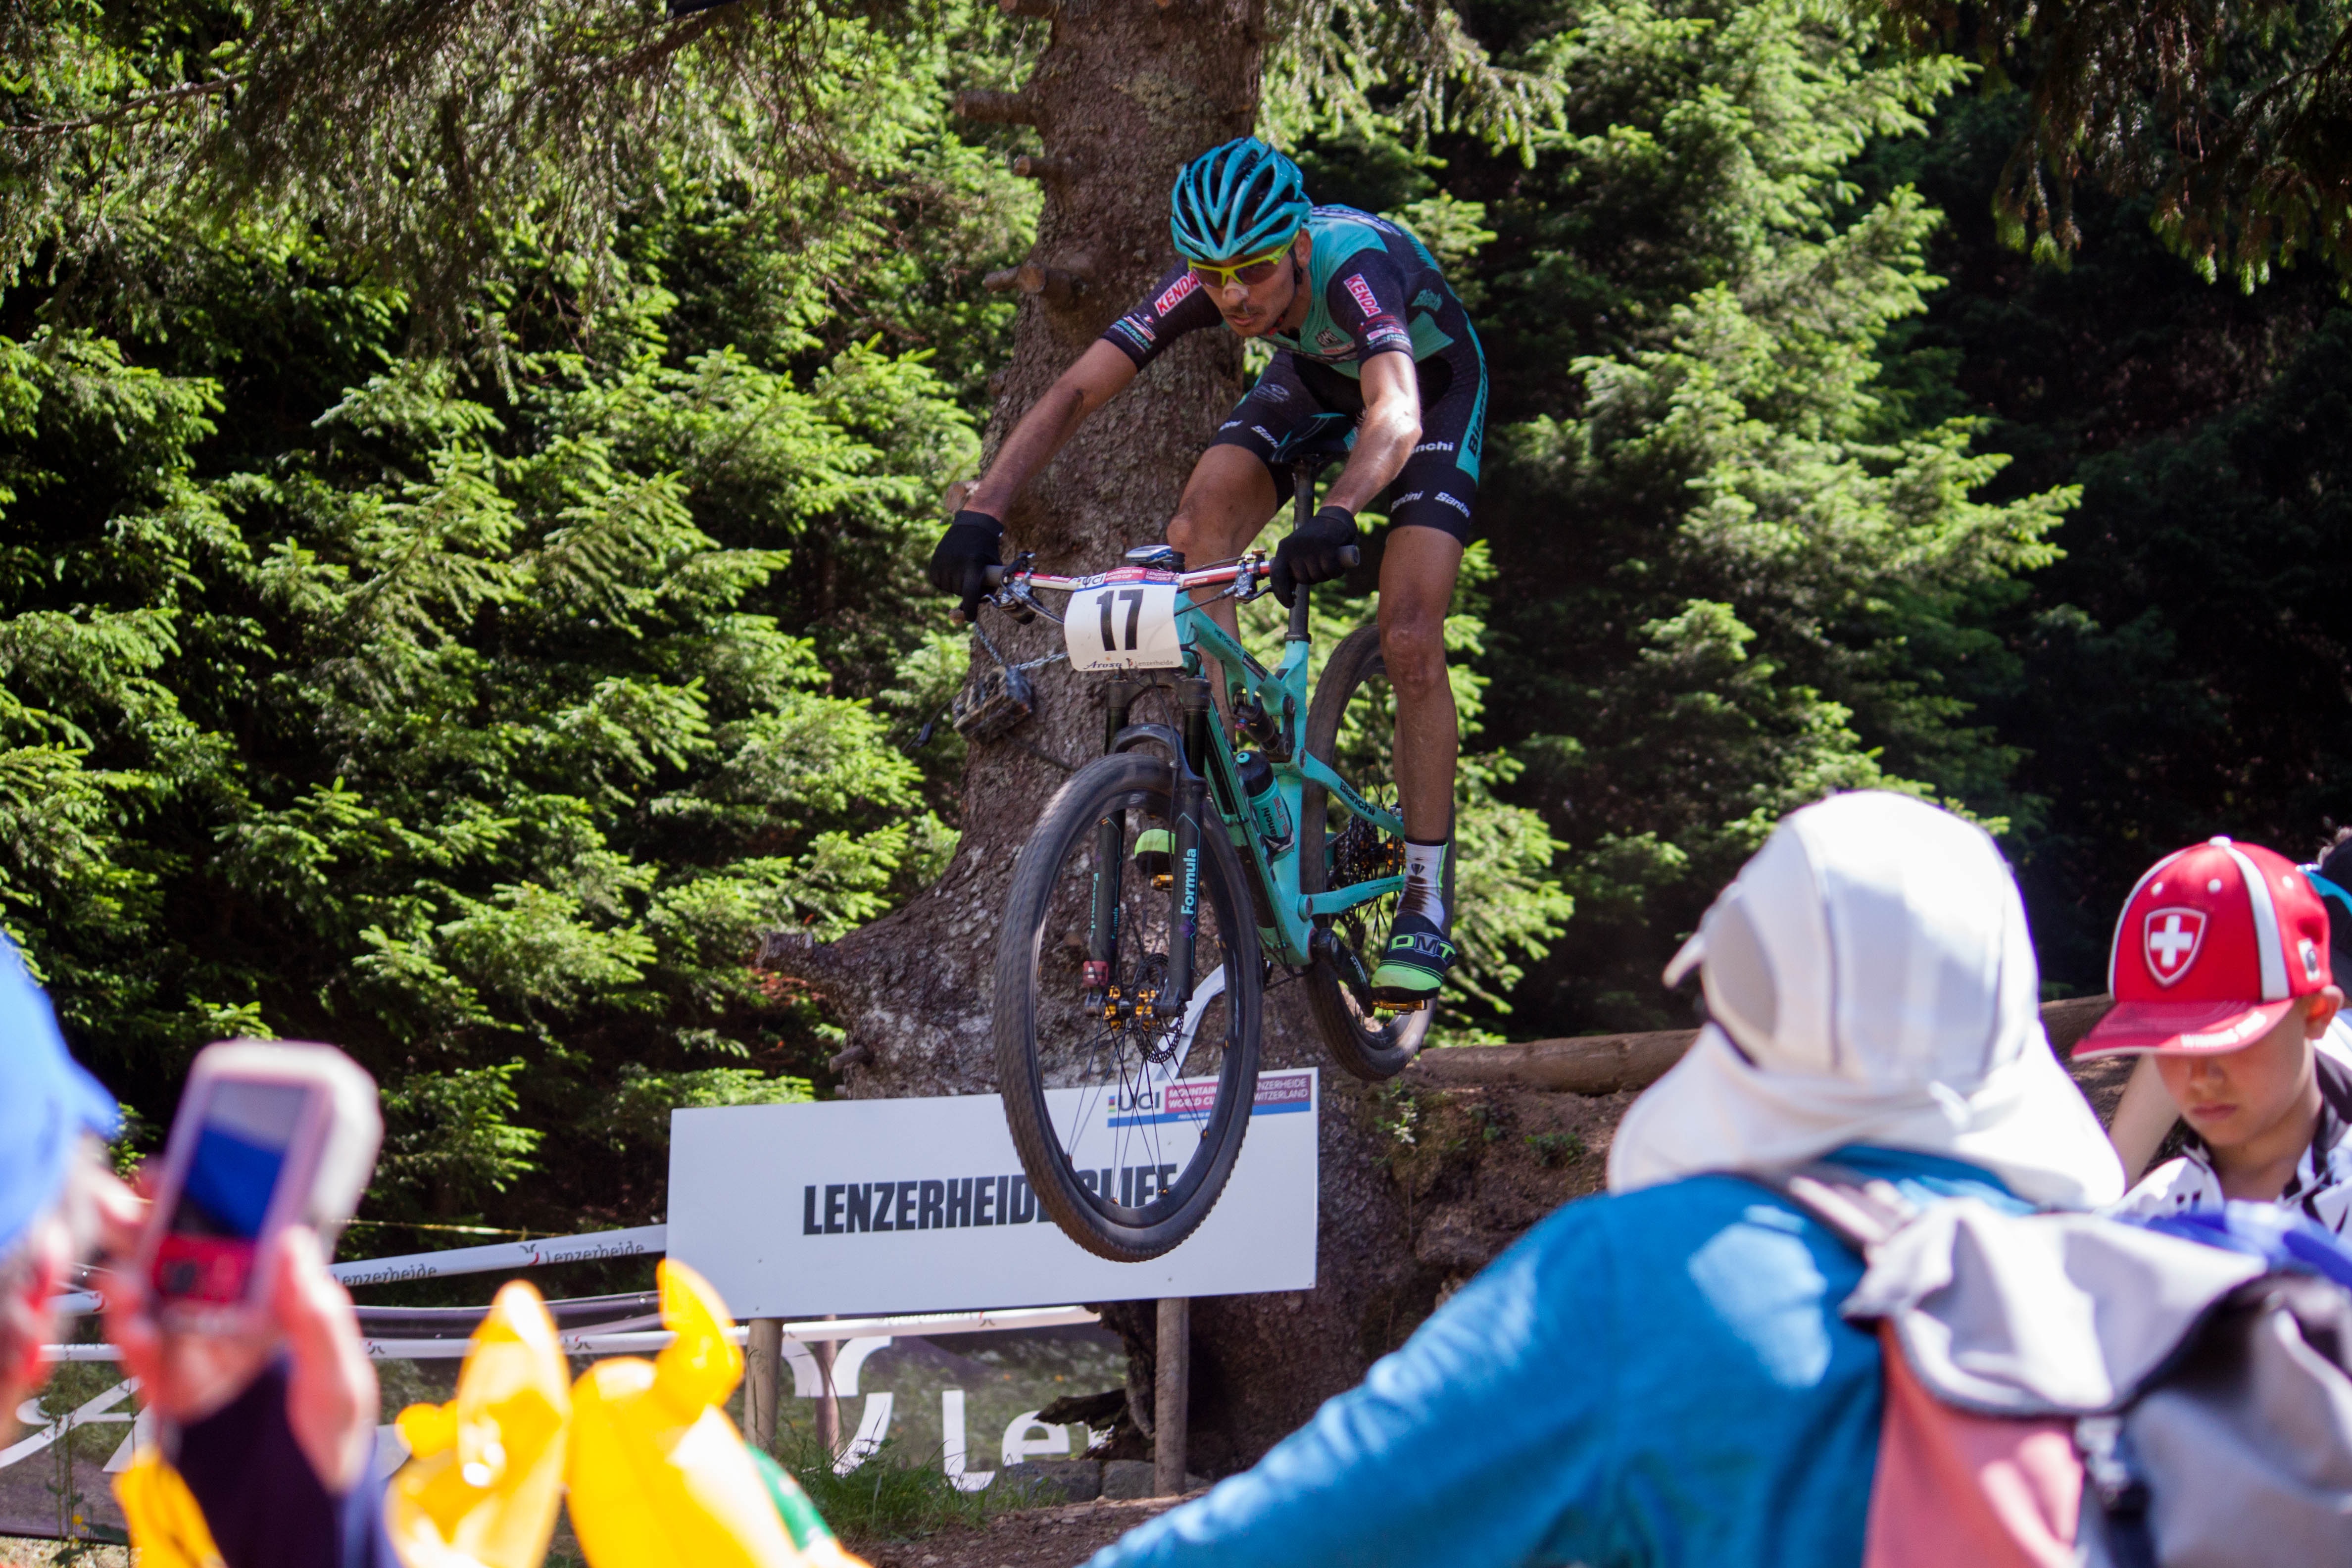
forest, sport, bicycle, bike, vehicle, extreme sport, sports equipment, mountain bike, cycling, race, sports, cycle sport, cyclo cross, bicycle racing, endurance sports, road bicycle racing